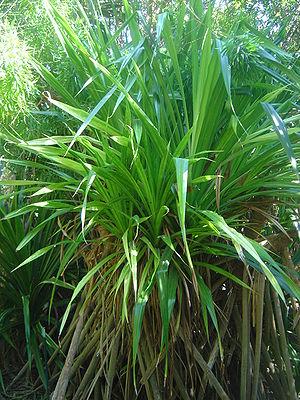
Vacoa bicolore
Le Jardin d'Éden est un jardin paysager situé en France sur l'île de La Réunion, à l'Hermitage dans la commune de Saint-Paul, sur la côte ouest de l'île à proximité des plages et des principales stations touristiques de l'île.